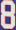
Number: 8